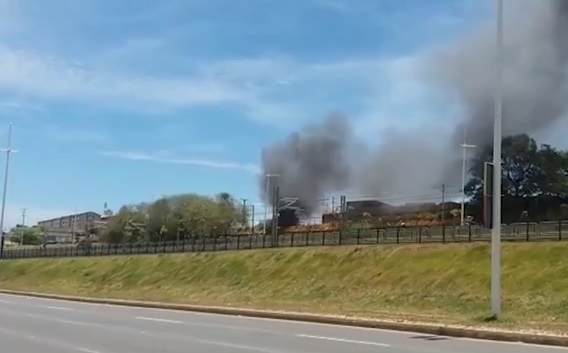
Fire: no
Smoke: yes